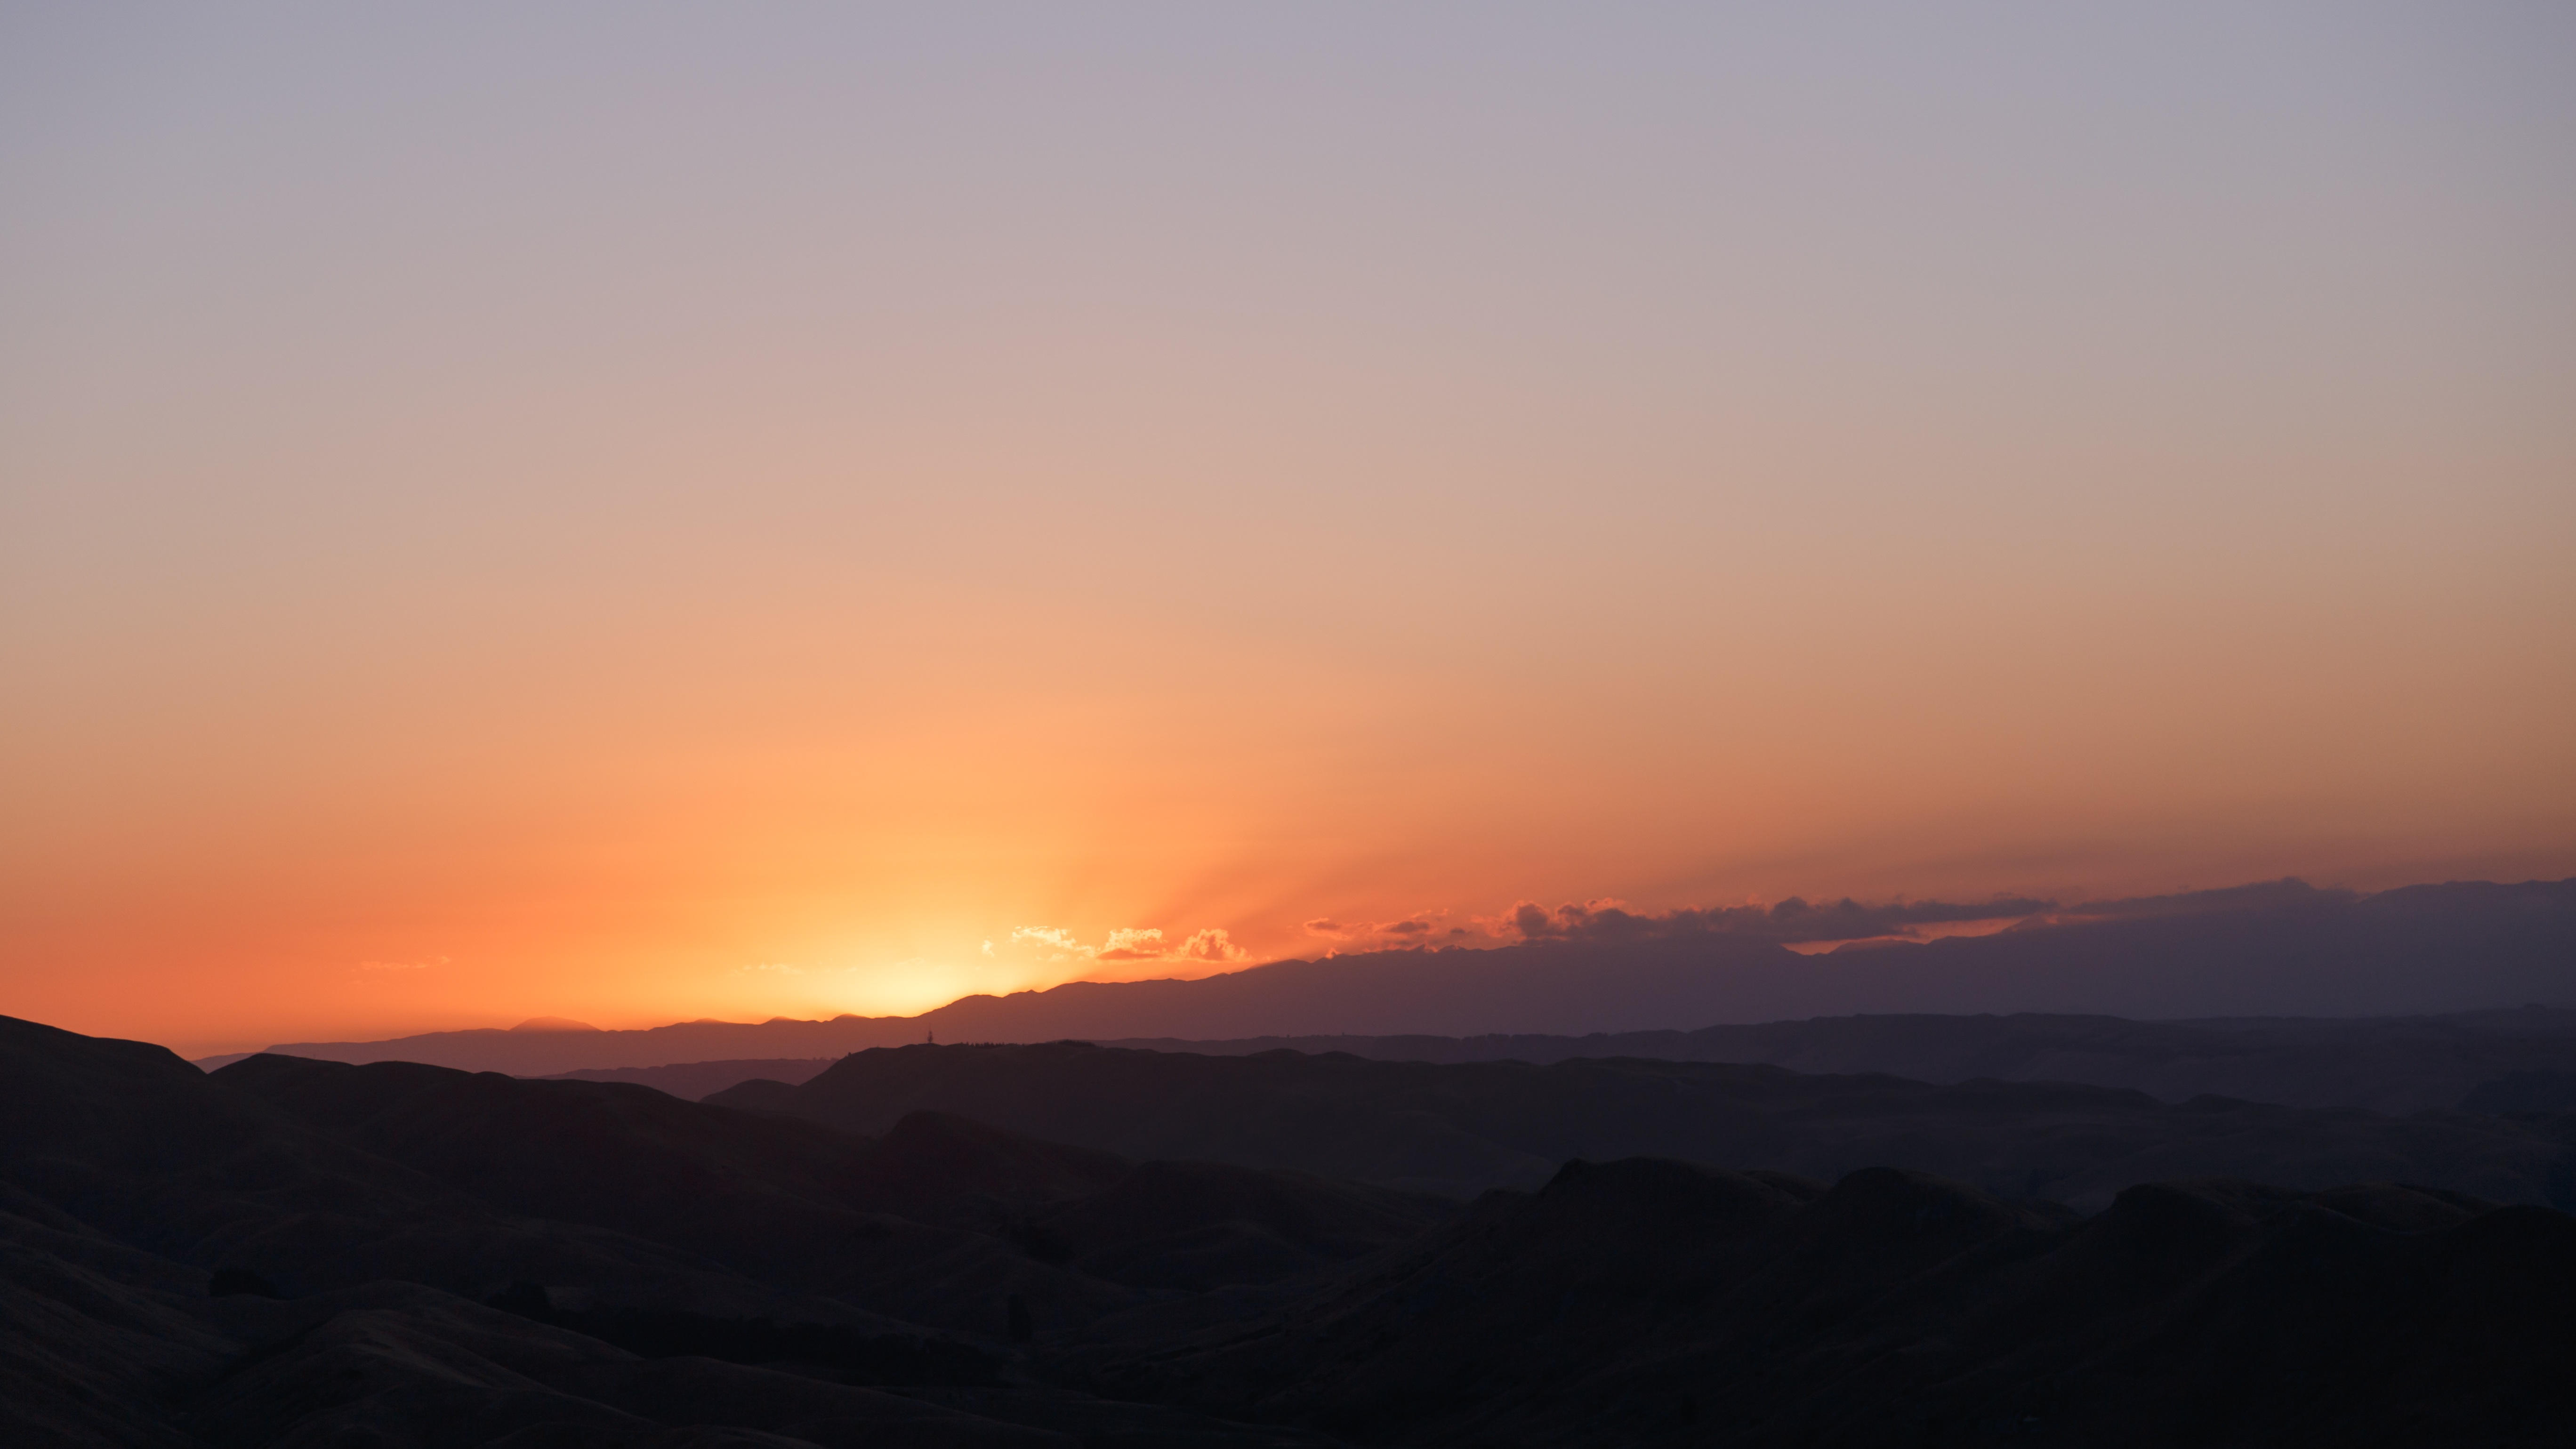
horizon, mountain, sunrise, sunset, morning, hill, dawn, dusk, evening, plain, afterglow, landform, atmospheric phenomenon, mountainous landforms, red sky at morning